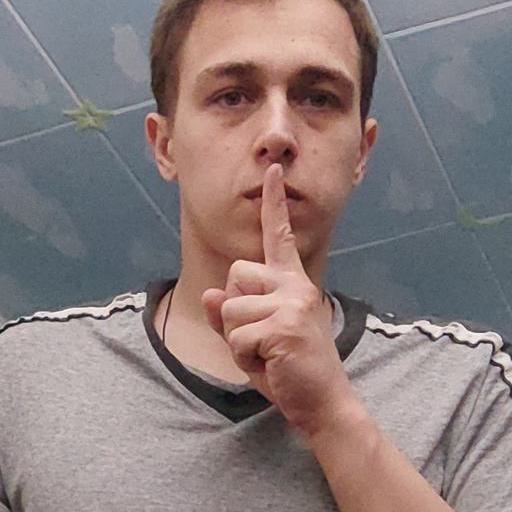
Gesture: mute